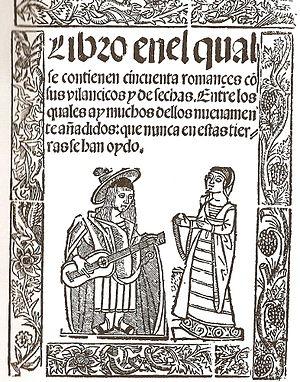
Un Romancero, ou Romanceiro est un recueil de courts poèmes nommés romances tirés des chansons de geste ibériques à partir du XIVᵉ siècle et transmis par tradition orale jusqu'au XIXᵉ siècle, période à laquelle, étant donné l'intérêt porté par le romantisme à la littérature médiévale, ils commencent à être compilés systématiquement en Espagne et au Portugal dans des ouvrages écrits.
La Reconquista est le nom donné à la période du Moyen Âge durant laquelle s'est produite la reconquête, par les royaumes chrétiens, des territoires de la péninsule Ibérique et des îles Baléares occupés par les musulmans. Il est communément admis que la Reconquista commence lors de la première moitié du VIIIᵉ siècle ; néanmoins, l'année exacte de son début reste sujette à débat. La victoire asturienne lors de la bataille de Covadonga en 722 est une des dates admises comme le point de départ de la reconquête. Elle s'achève le 2 janvier 1492 dans l'actuelle Espagne, lorsque les « Rois catholiques » prennent le dernier bastion musulman à Grenade.